Cape Race

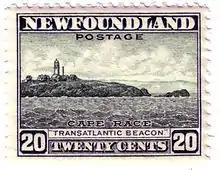
Postage stamp (1947) of Cape Race, Newfoundland

In 1583, having claimed the port of St John's for Queen Elizabeth I, Sir Humphrey Gilbert, on board the ship "Squirrel", and accompanied by the ships "Golden Hind" and "Delight", passed by Cape Race on his way back to England. "Squirrel" would sink en route, taking Gilbert with her.